W. W. Shirk Building

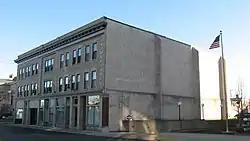
Front and side of the building

The W. W. Shirk Building, also known as the Canopic Apartments, is located at 219 E. Jackson St. in Muncie, Indiana. The original building was designed for a combination of commercial and residential space. After a 21st-century remodeling led by Flaherty and Collins, the building became solely residential.